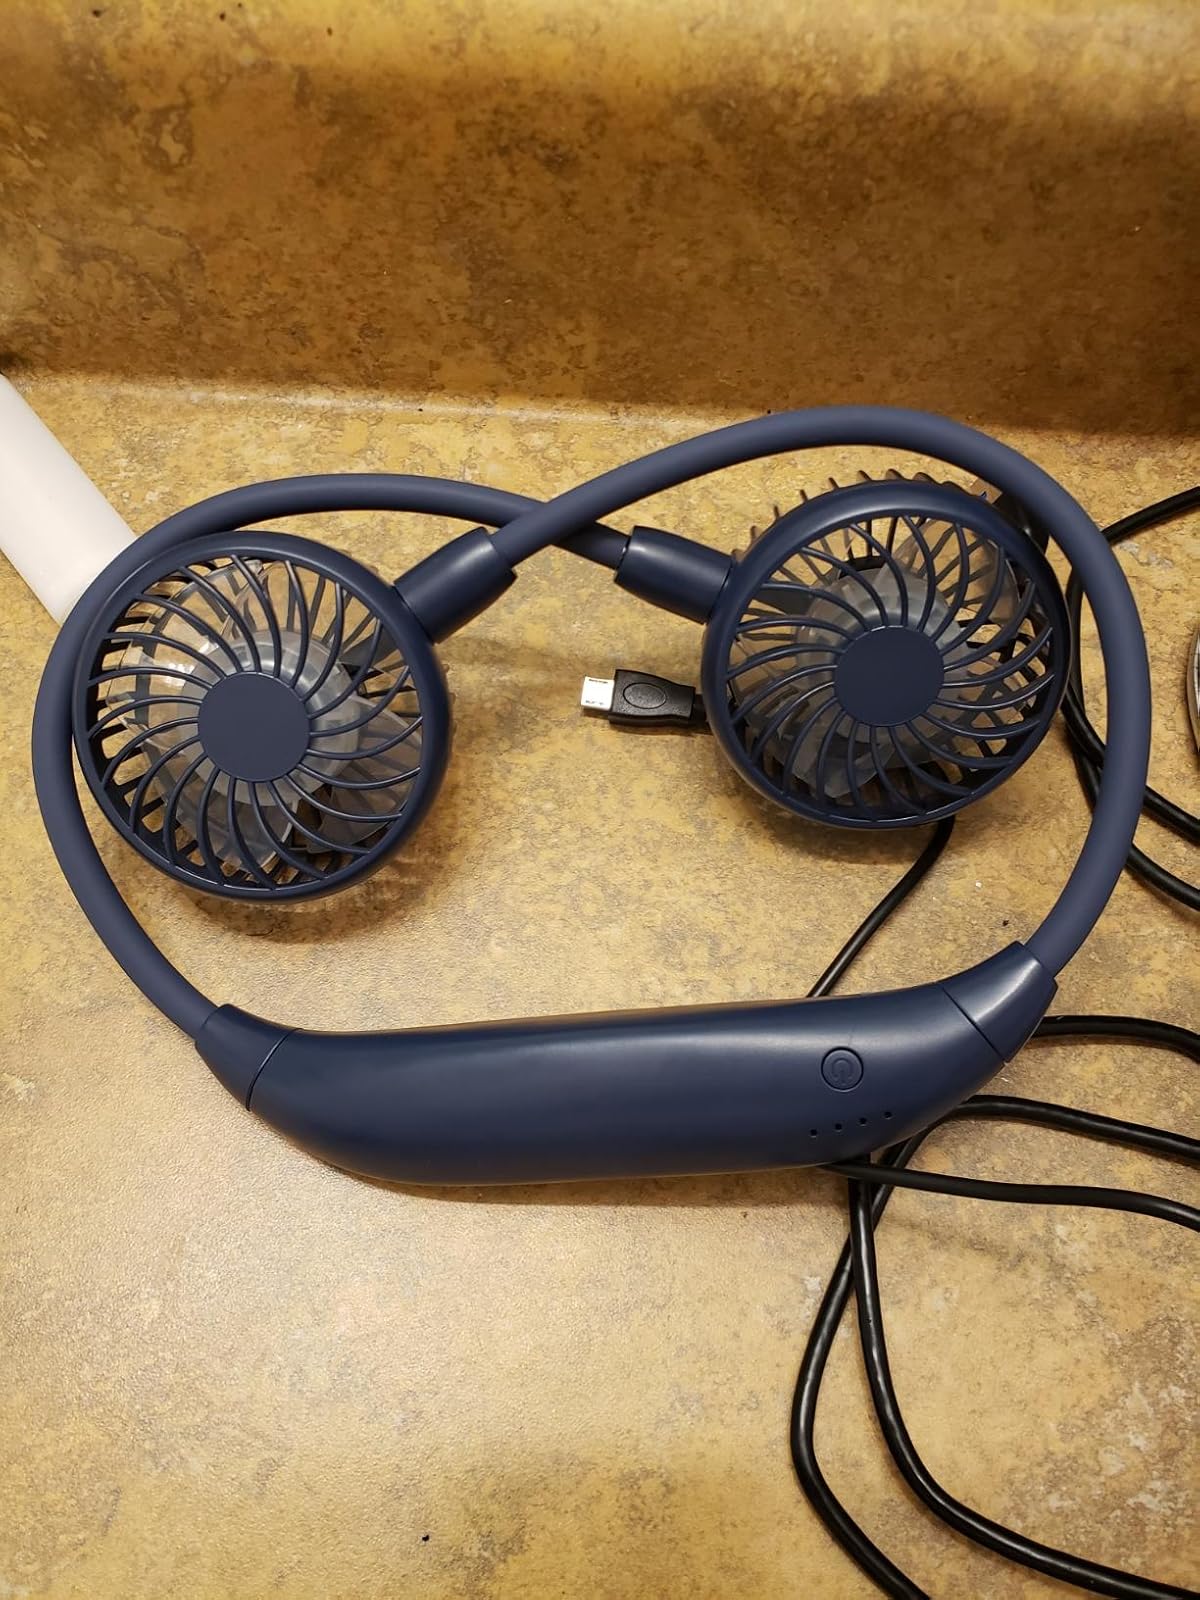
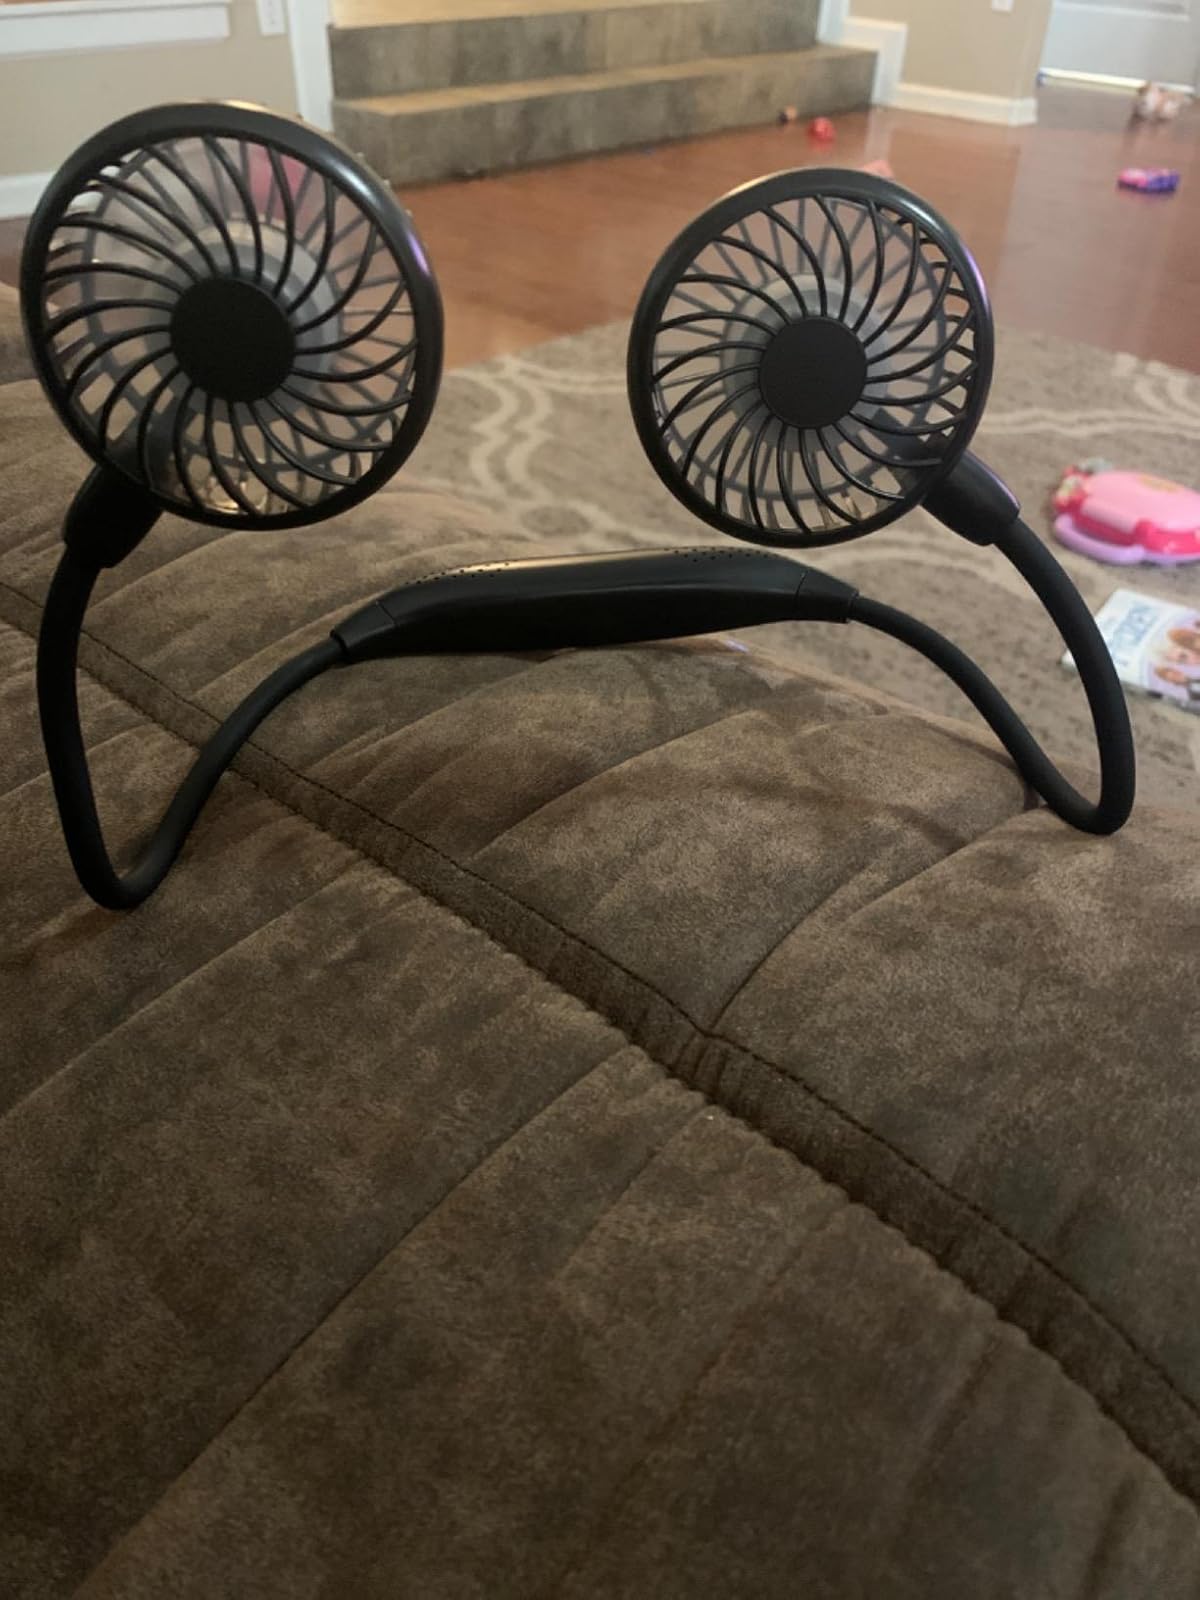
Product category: fan
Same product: no